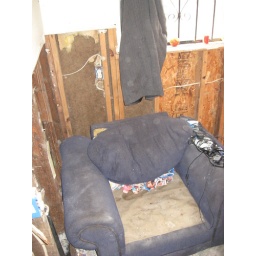
Day 1Gutting Project - G.G.'s House - Lower 9th Wardhis chair in the back of the house where he would sleep